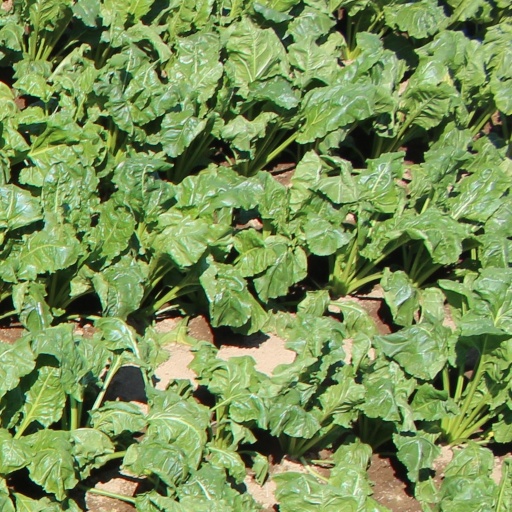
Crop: sugar beet